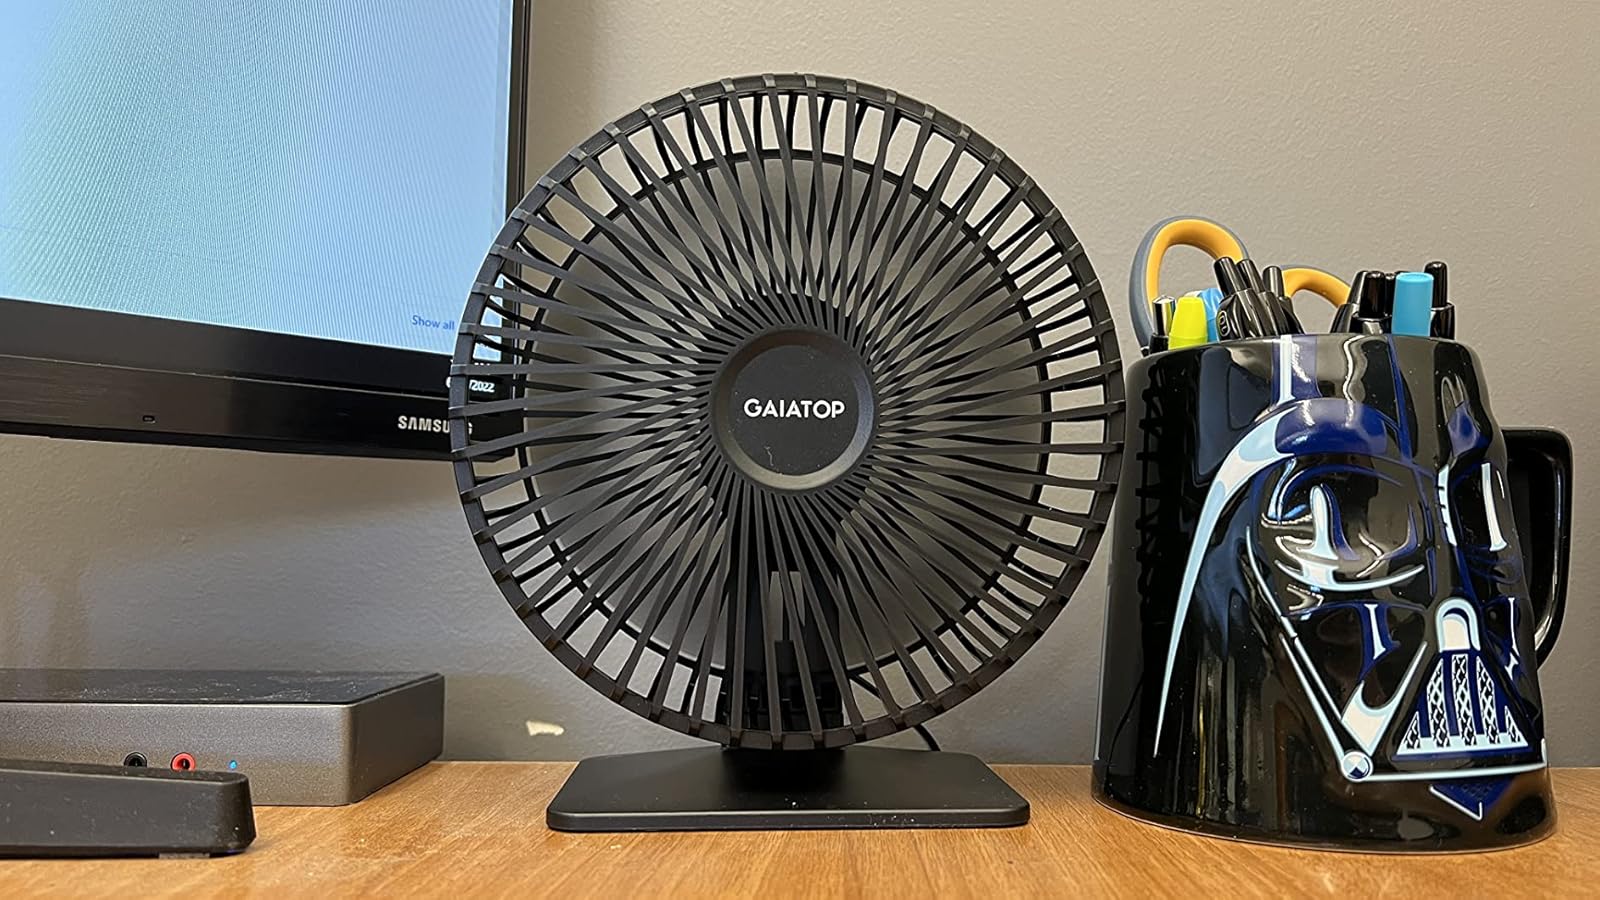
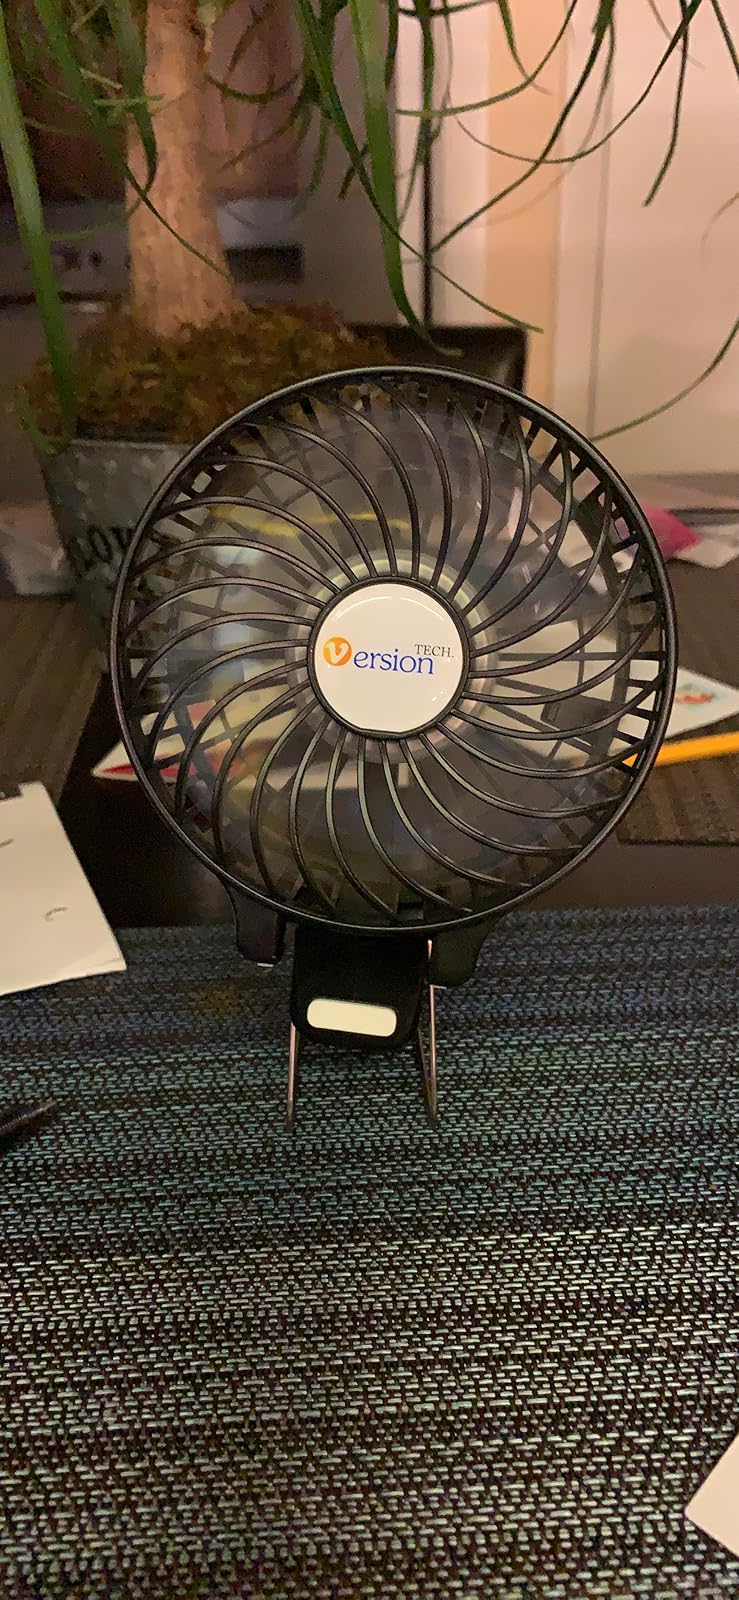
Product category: fan
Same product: no